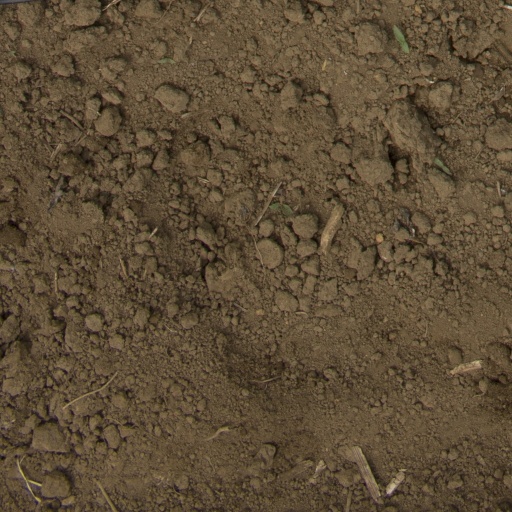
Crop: Jerusalem artichoke